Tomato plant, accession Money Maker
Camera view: horizontal (90 deg, fisheye); turntable rotation: 330 degrees
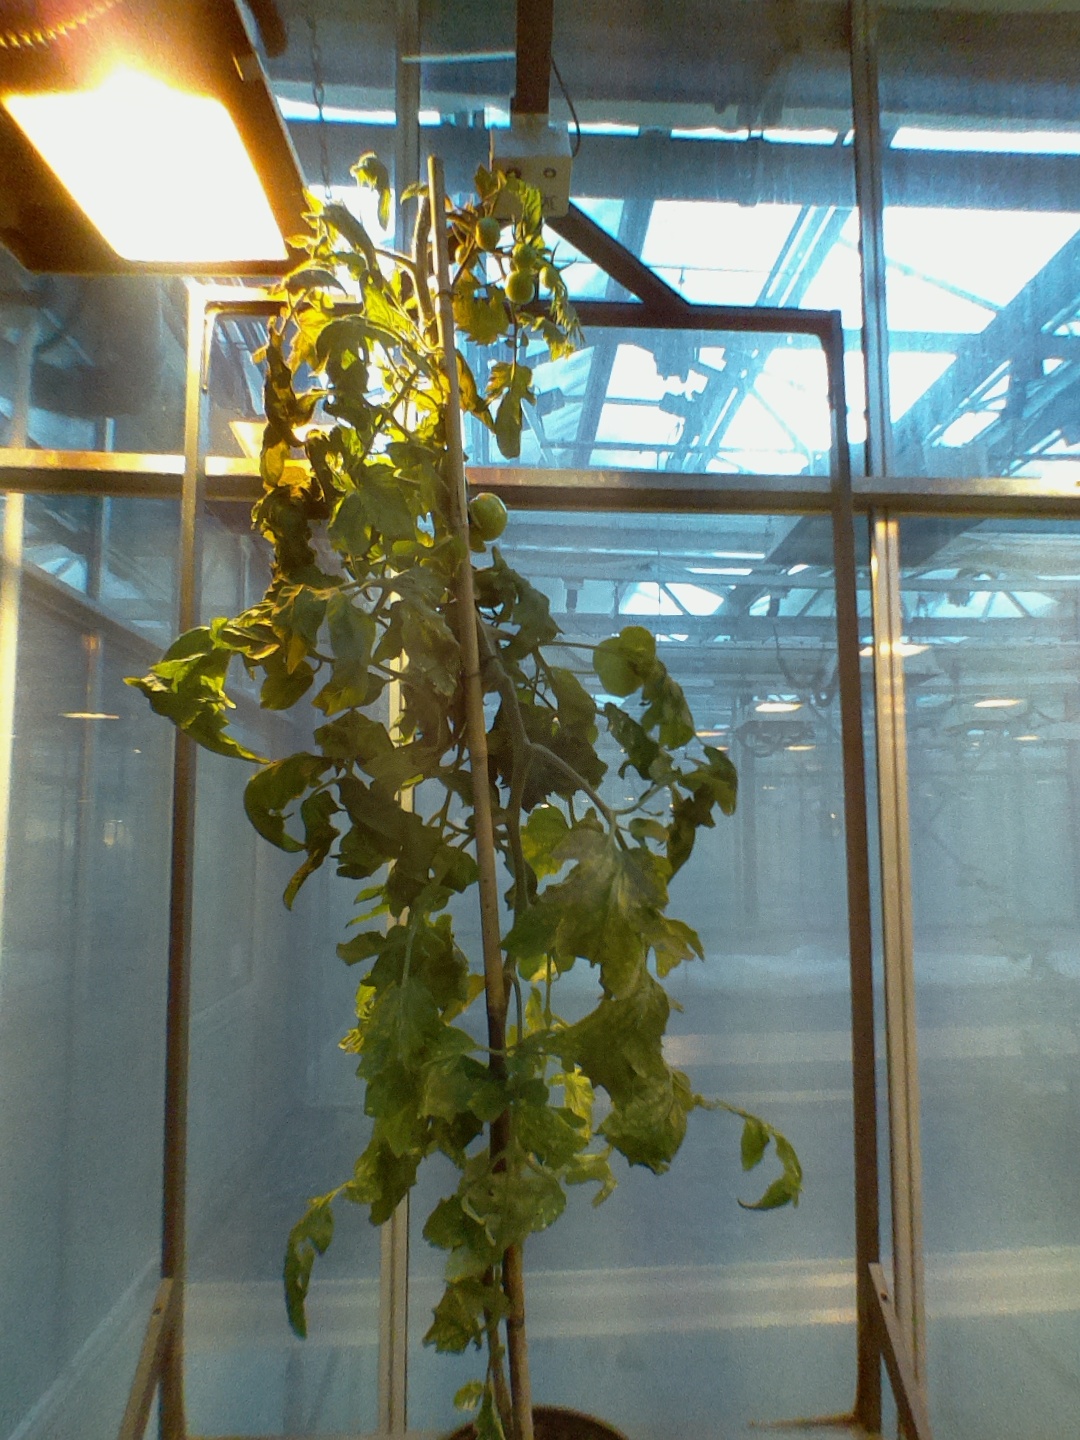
BBCH growth stage 76: 60%-70% of final fruit size